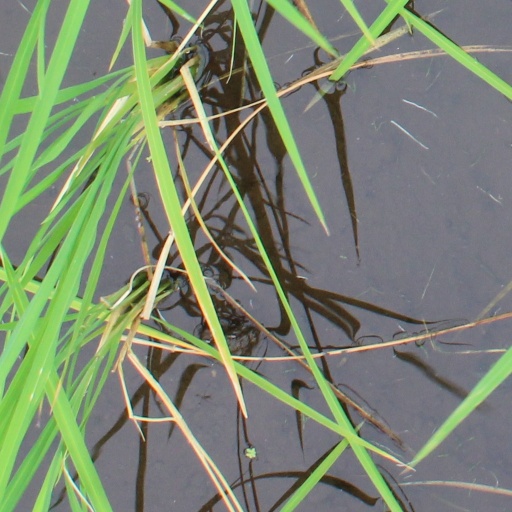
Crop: rice